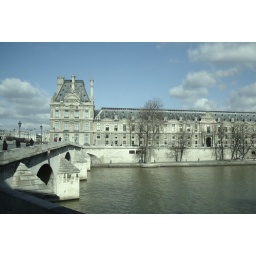
river bridge in paris